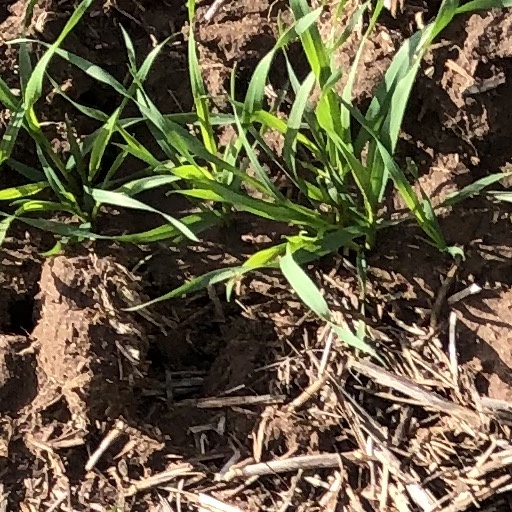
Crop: wheat